Indian Tamils of Sri Lanka

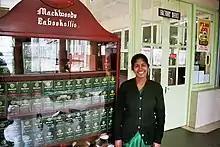
Tea is one of the highest earners of GNP of Sri Lanka.

The first prime minister, D.S. Senanayake of the conservative UNP, reacting to the possibilities of losing power to leftist political parties, commenced the task of weakening the leftist parties and their associate organizations. Indian Tamil labour had overwhelmingly supported these organizations. According to opposition parties he was also influenced by segments of the majority Sinhalese population who felt their voting strength was diluted due to Indian Tamils. He introduced the "Ceylon Citizenship Act of 1948", the "Indian-Pakistani Citizenship Act of 1949" and amended the "Parliamentary Elections Act" and disfranchised the Indian Tamils along with many persons of Indian and Pakistani ancestry. As they had no means of electing anyone to the Parliament they ceased to be a concern of parliamentary politicians. The plantation workers were thus forgotten from 1948 to 1964. They were unable to profit by any progressive legislation. The housing, health and education of the plantation workers was neglected. Infant mortality was highest in the country. Although since the introduction of universal franchise in 1931, strong traditions of social welfare in Sri Lanka have given the island very high indicators of physical well-being. Impressive national statistics tended to hide the existence of deprived pockets within the population and the most deprived population group has been the plantation labour, which had been economically, politically and socially deprived.